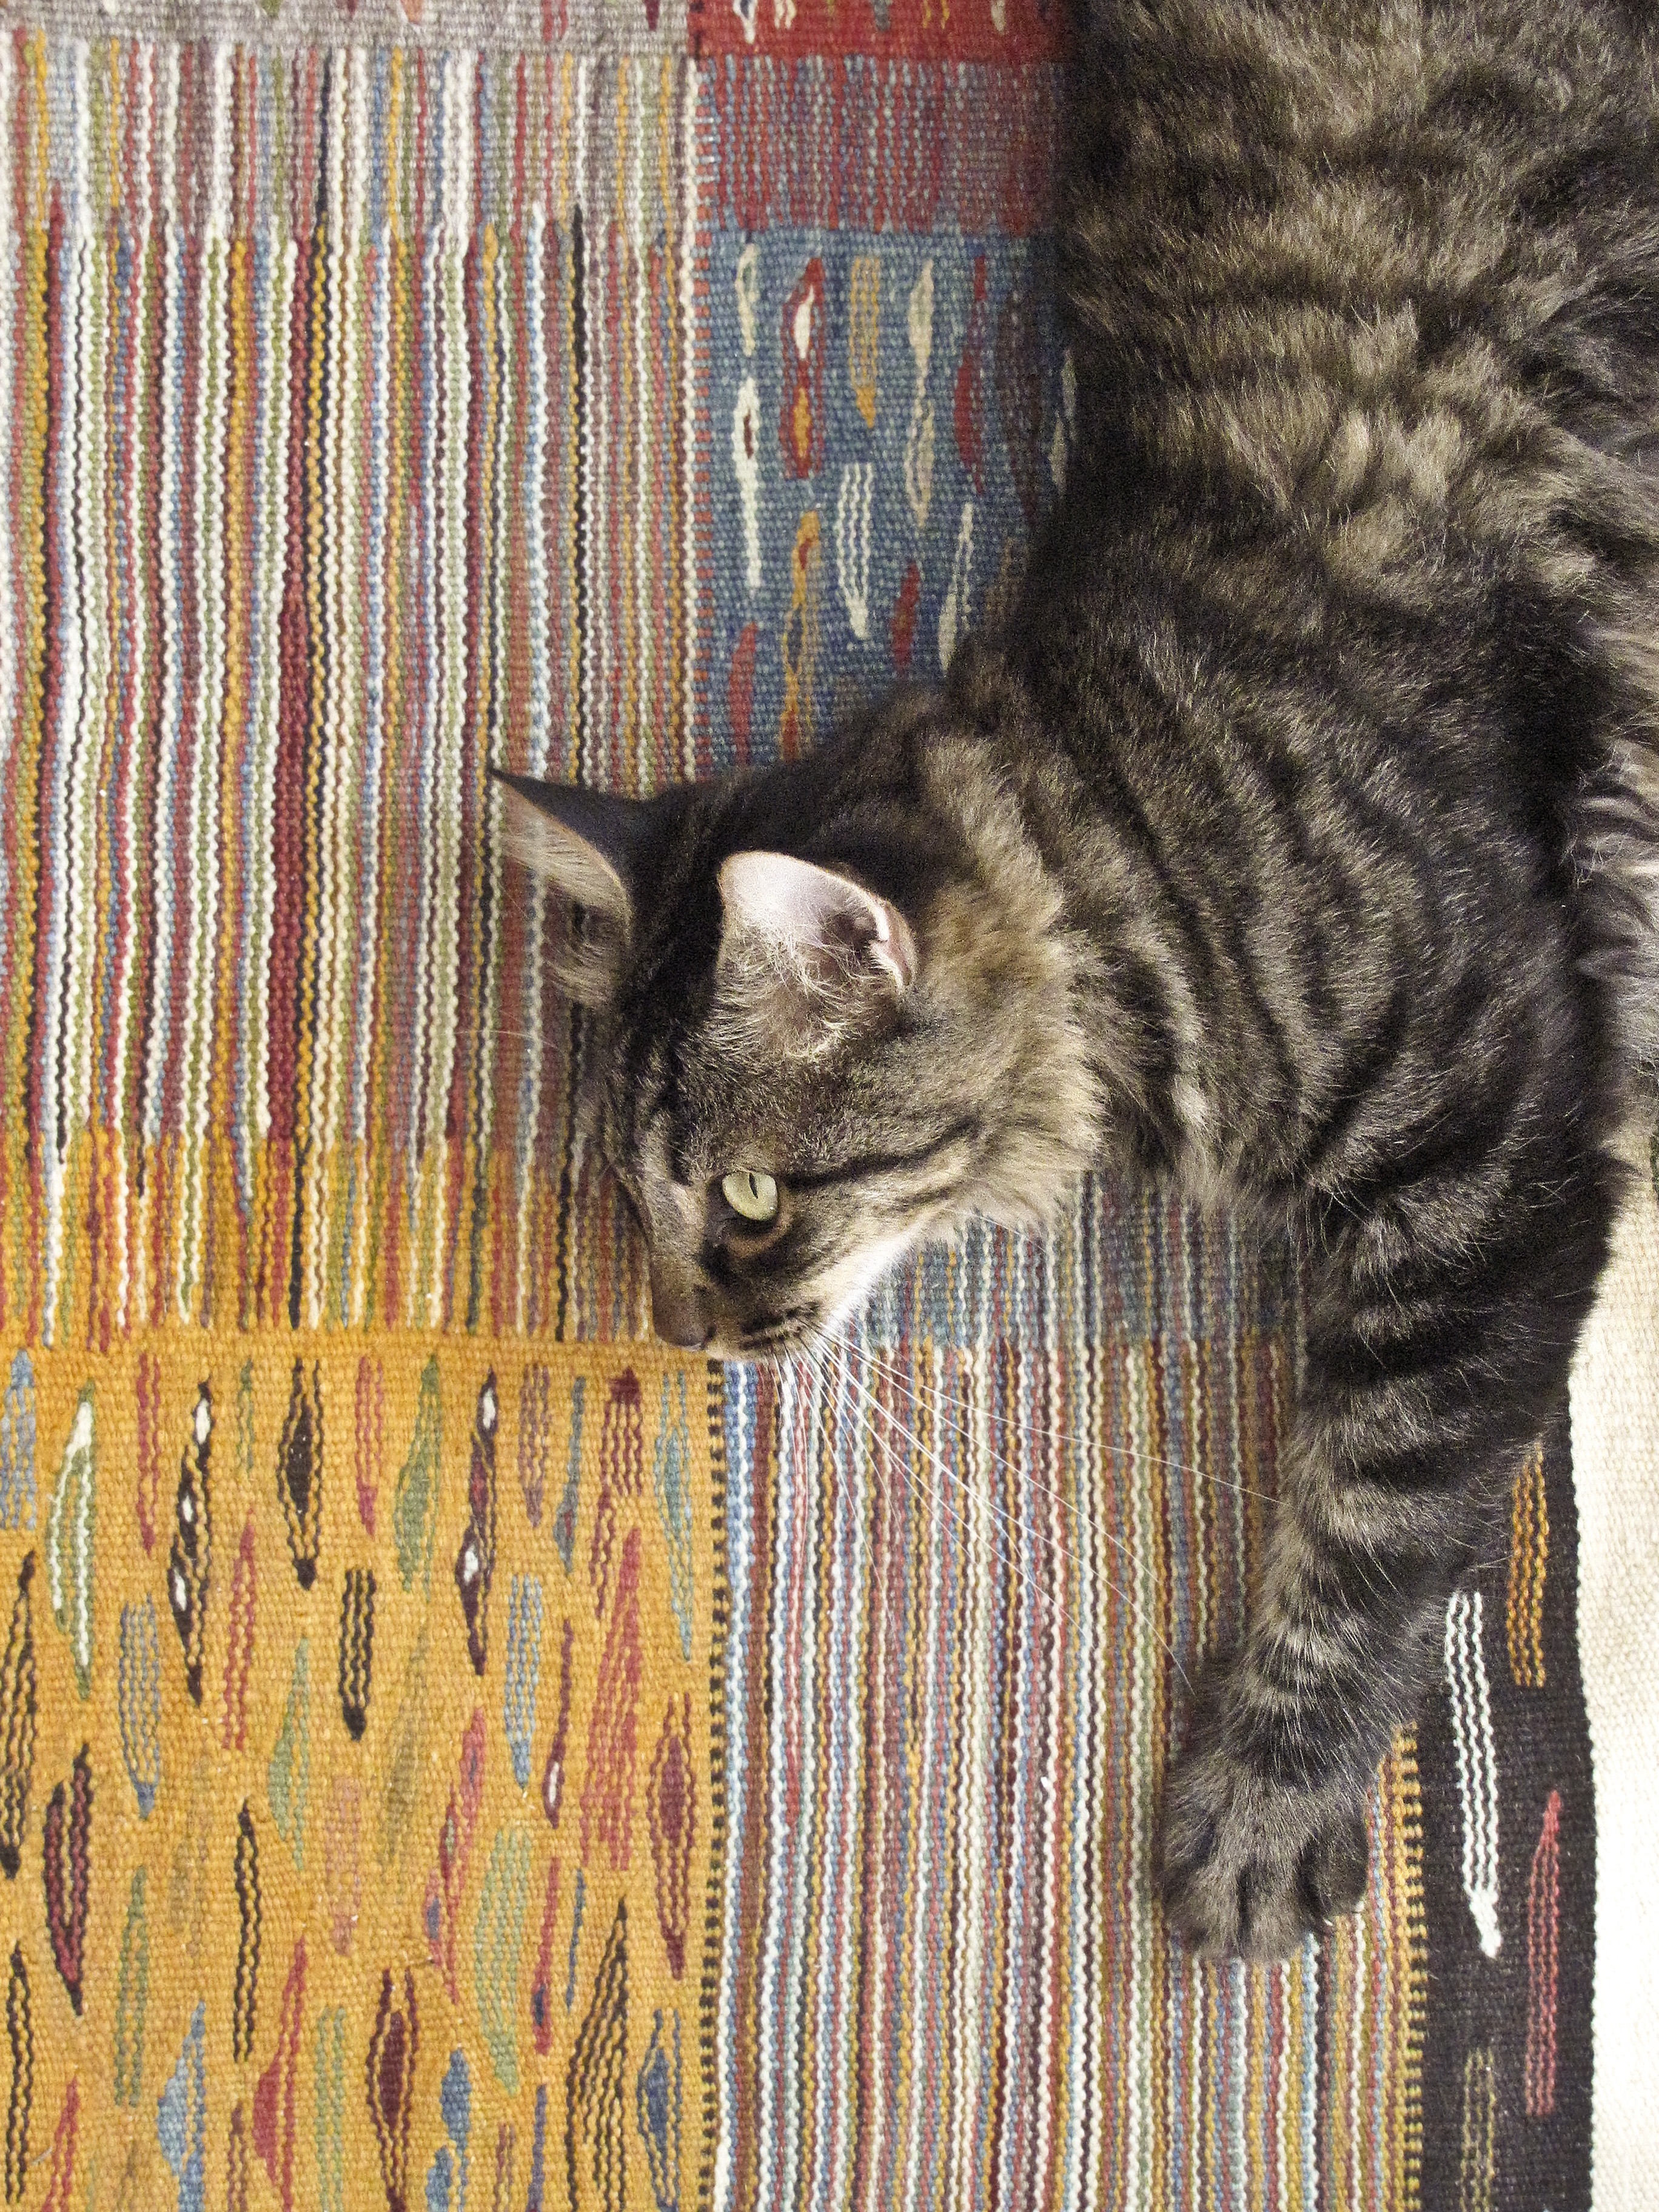
structure, animal, pet, kitten, cat, mammal, fauna, whiskers, rows, vertebrate, tabby cat, european shorthair, small to medium sized cats, cat like mammal, domestic short haired cat, yappeto